Ilja Zeljenka

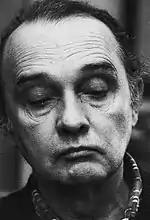
Ilja Zeljenka

Ilja Zeljenka (21 December 1932 – 13 July 2007) was a Slovak composer.